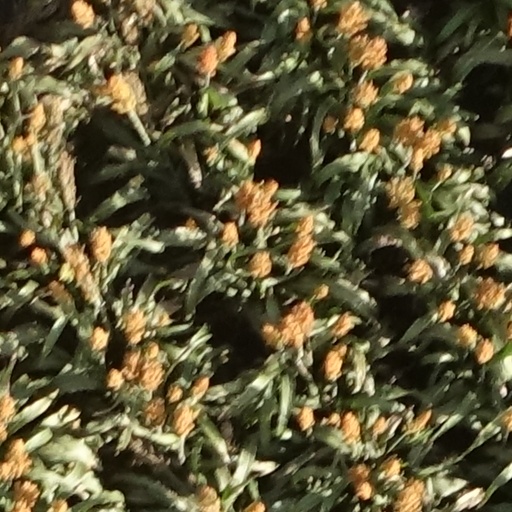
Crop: sorghum